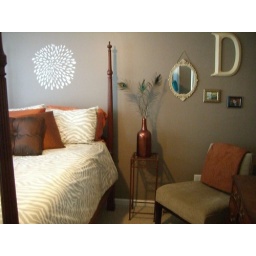
That white thing over my bed is a STICKER and yes, it was very fun to adhere.